Moog Music

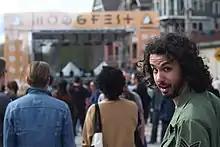
Participants in front of a Moogfest stage in 2014

The Moogerfooger, introduced under Big Briar, is an analog effects pedal that essentially allowed users to apply the modules that constituted the original Moog design to arbitrary sound inputs. Some of the effects included ring modulation, low-pass filtration, ladder filtration, and flanging. The Moogerfooger was successful, and saw a variety of models produced. It was discontinued in 2018, after 20 years of production.